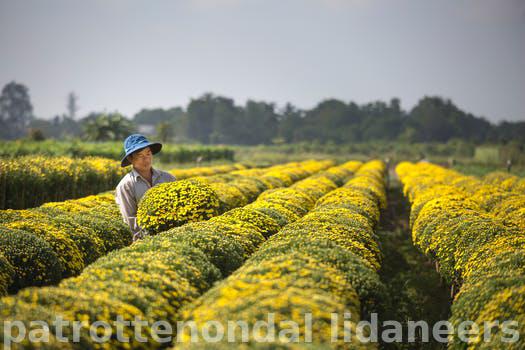
Label: Watermark